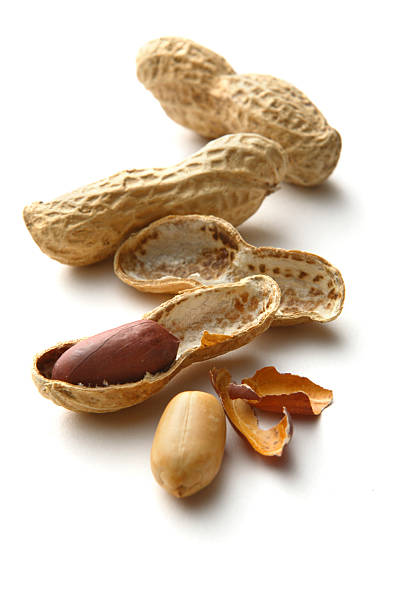
Label: peanut